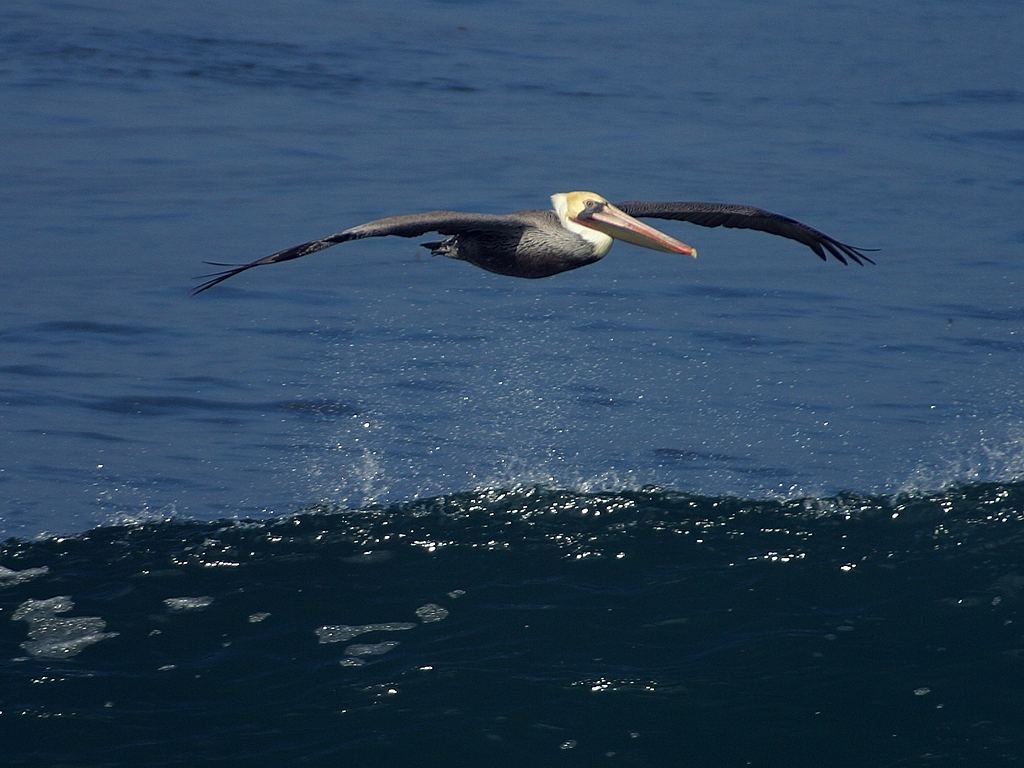
sea, water, nature, ocean, bird, wing, seabird, beak, fauna, animals, vertebrate, albatross, pelikan